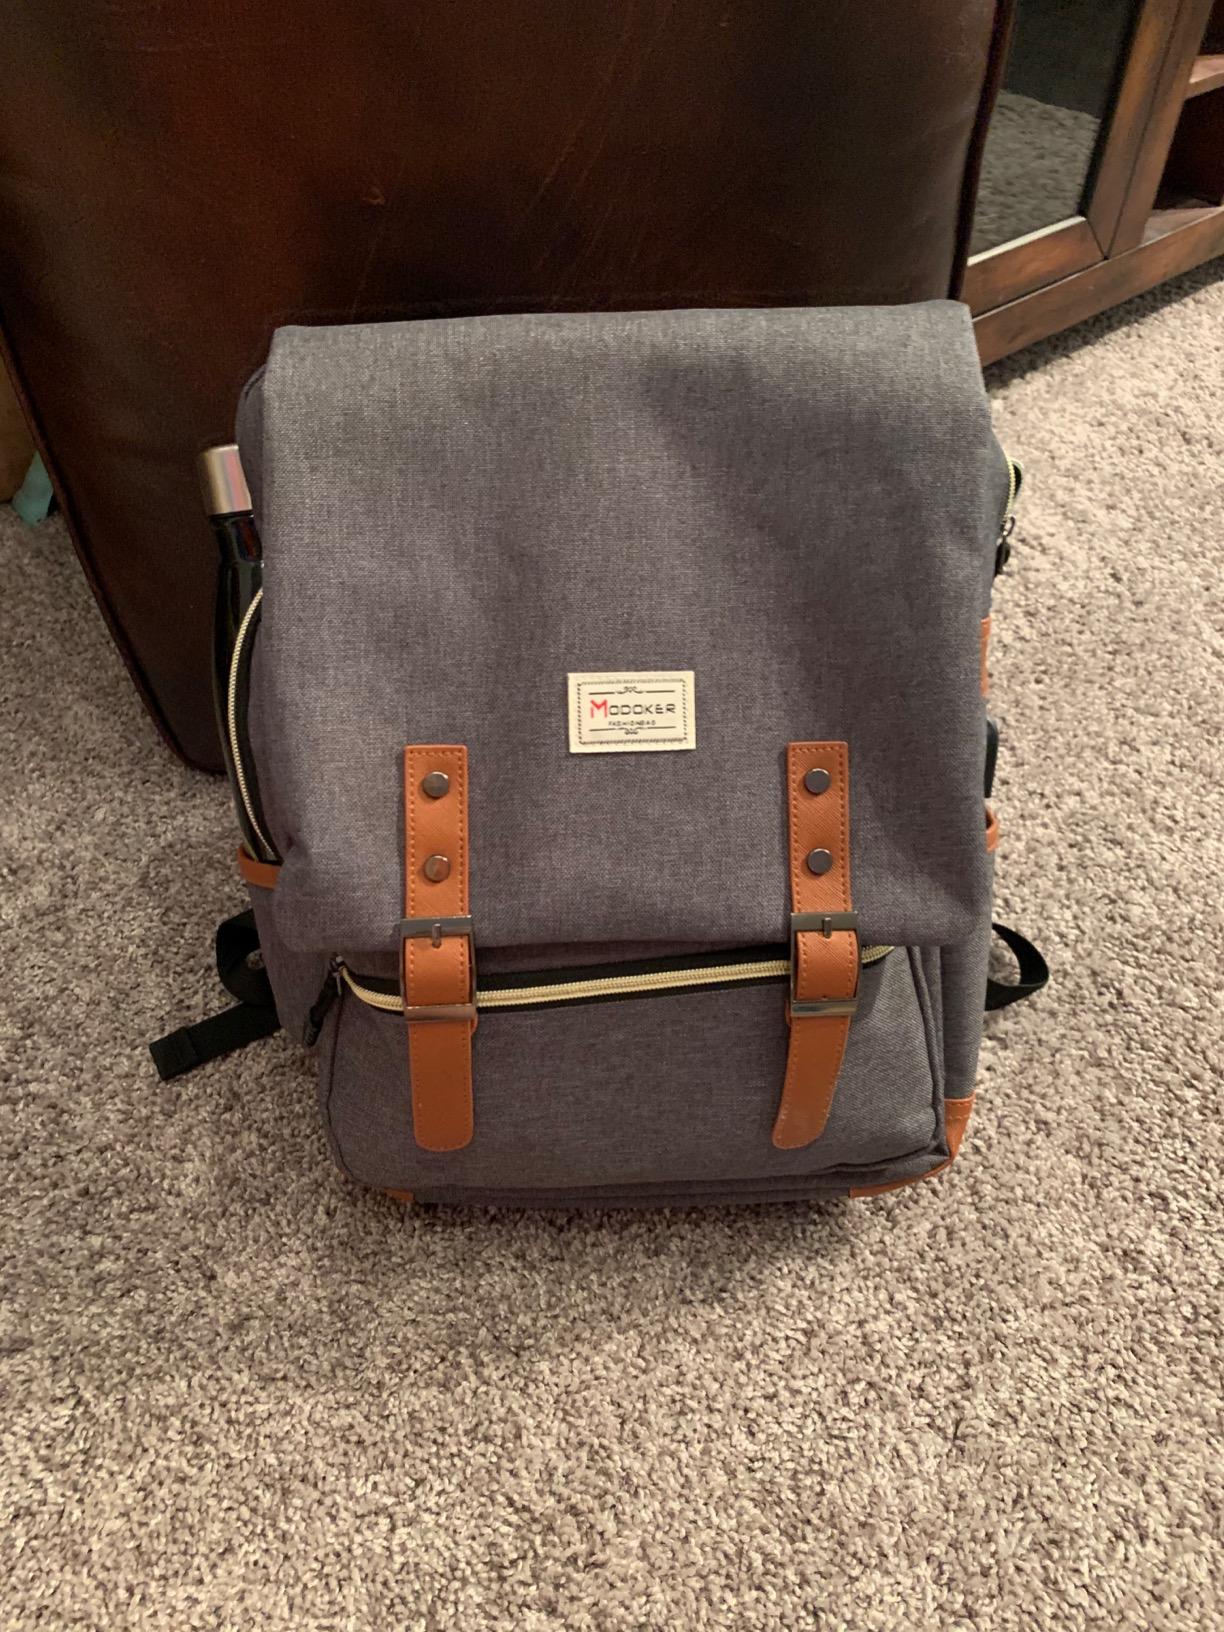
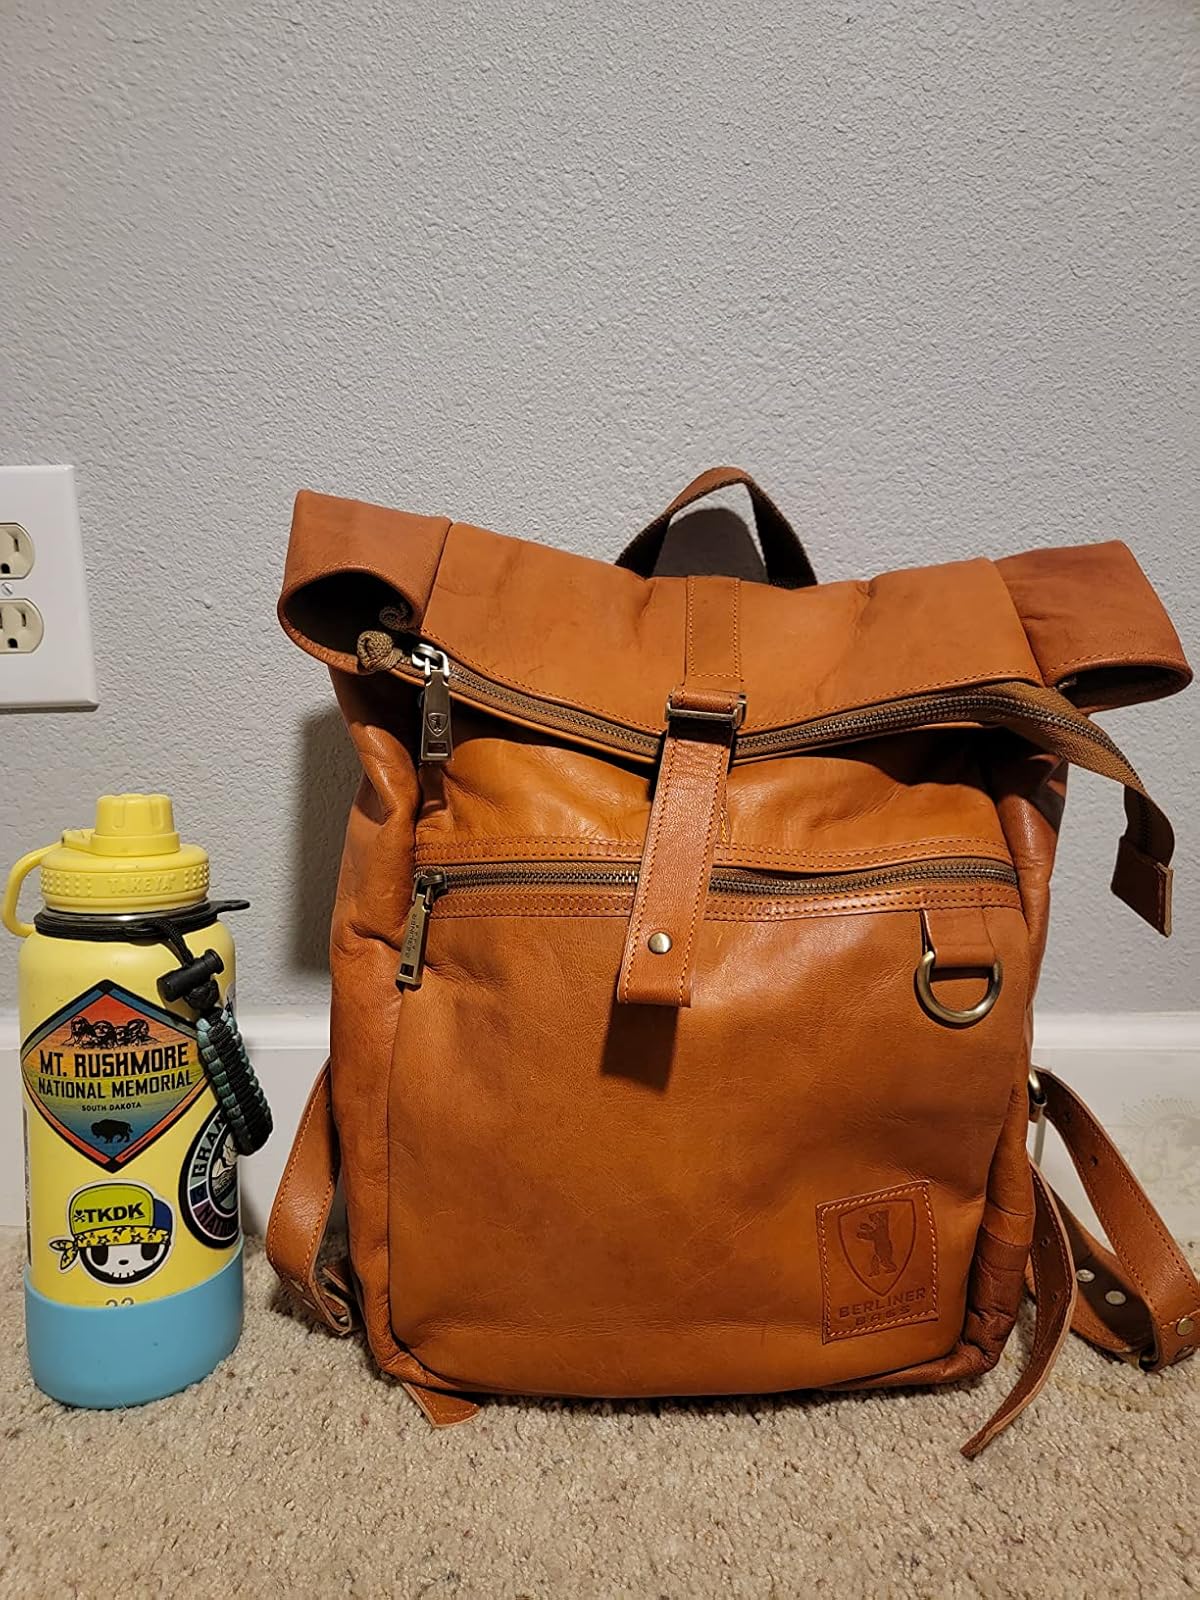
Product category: bag
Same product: no